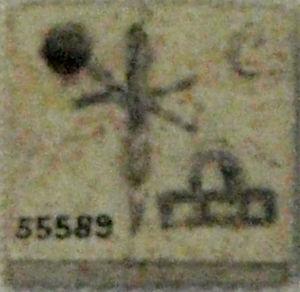
Neith-Hotep, Nj.t ḥtp - « [la déesse] Neith est aimable » ou Neith-Hotepou, Nj.t ḥtpjw - « [la déesse] Neith est satisfaite », est la première reine de l'Égypte antique, cofondatrice de la Iʳᵉ dynastie avec son époux Narmer.